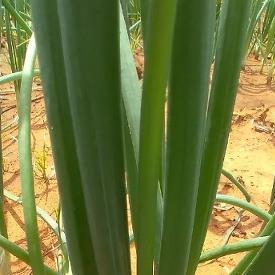
Crop: Onion
Condition: healthy-leaf